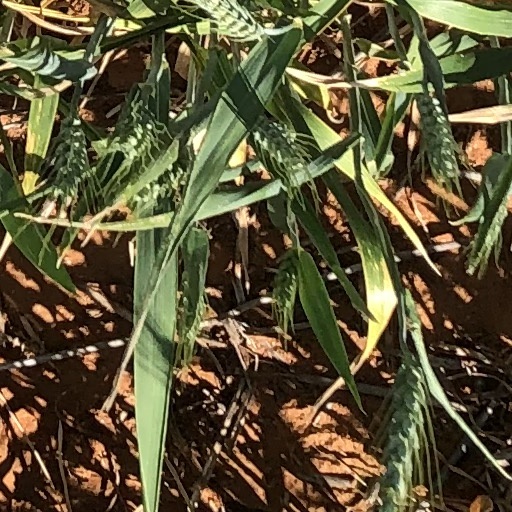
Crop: wheat